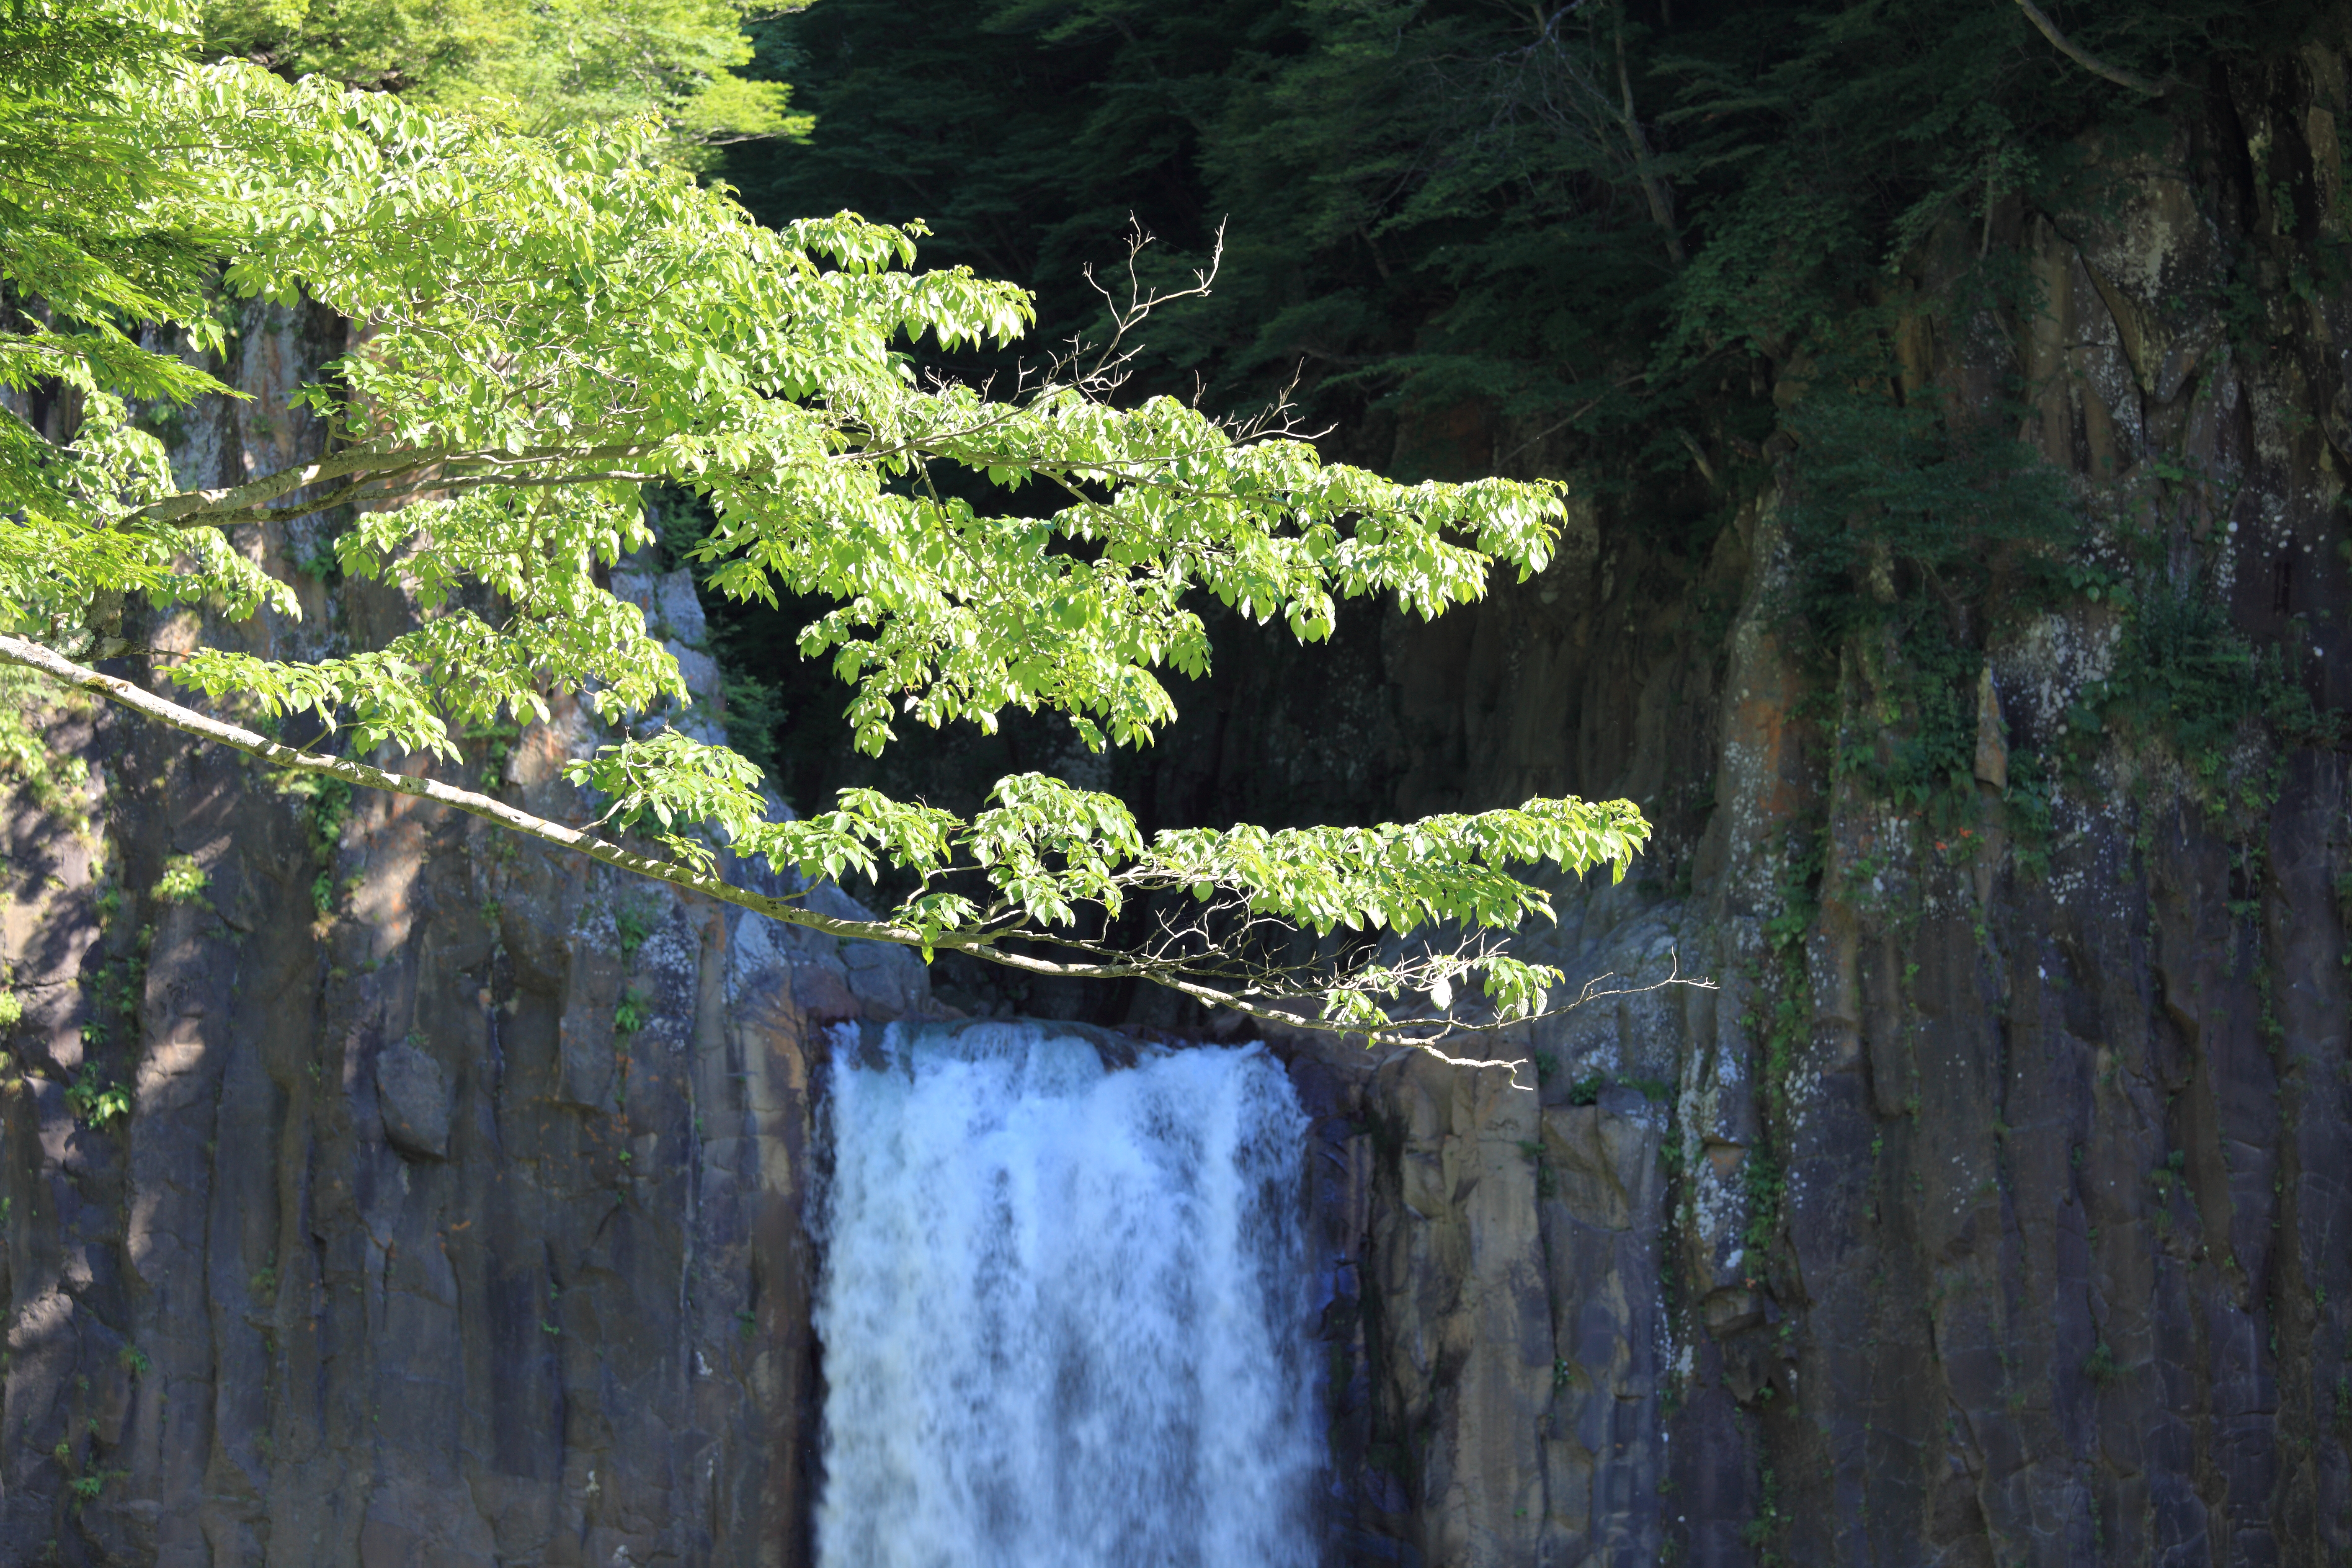
tree, water, nature, forest, waterfall, wilderness, branch, plant, leaf, flower, river, stream, green, reflection, high, jungle, autumn, flora, body of water, rainforest, 5d, hires, woodland, habitat, markii, water feature, hi, res, resolution, niigata, myoko, myoukou, columnarjoint, naenataki, woody plant